United Nations Security Council Resolution 1071

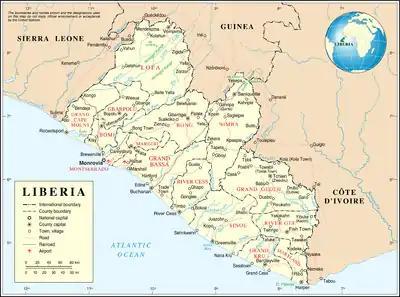
Liberia

United Nations Security Council resolution 1071, adopted unanimously on 30 August 1996, after recalling all resolutions on the situation in Liberia, particularly Resolution 1059 (1996), the Council extended the mandate of the United Nations Observer Mission in Liberia (UNOMIL) until 30 November 1996 and discussed matters relating to UNOMIL.